Yubu Island

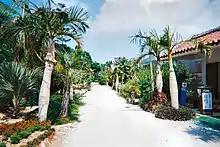
Street view of Yubu Island

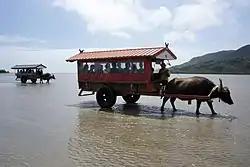
Water buffalo carts carrying people between Iriomote Island and Yubu Island

Yubu Island is a small island with a total area of 0.15 km and a circumference of 2.0 km. It is located 0.5 km east of Iriomote Island. The water level between Yubu Island and Iriomote Island is usually no more than around knee deep, even during high tide the maximum depth is around 1 meter. Water buffalo carts are used as a means of transportation between Yubu Island and Iriomote Island, and have become an important tourist attraction for the island. When it is low tide and the waves are calm, it is possible to cross between islands on foot. Utility poles are built in the sea from Iriomote Island to Yubu Island in order to guide foot traffic. A botanical garden encompasses most of the island.